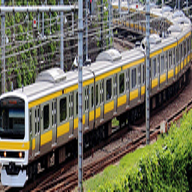
Vehicle type: Trains